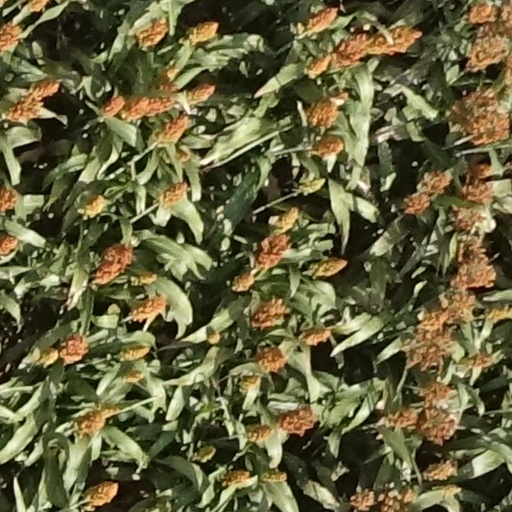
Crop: sorghum